ROH 15th Anniversary Show

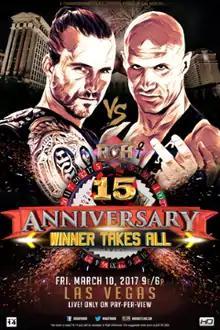
Promotional poster for the first night, featuring Adam Cole and Christopher Daniels

ROH 15th Anniversary was the two-night 15th ROH Anniversary Show professional wrestling pay-per-view (PPV) event produced by the American wrestling promotion Ring of Honor. It took place on March 10 and 11, 2017, at the Sam's Town Live in the Las Vegas suburb of Sunrise Manor, Nevada. The first night was a pay-per-view broadcast, while the following night was a set of tapings for the ROH flagship program "Ring of Honor Wrestling".